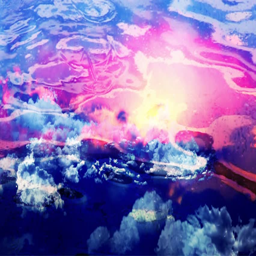
dreaming in the clouds by the river